History of Limerick

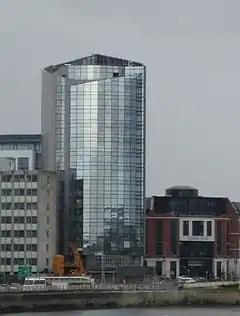
Riverpoint

On 5 December 1921 Éamon de Valera gave a speech (in what is now The Strand Hotel on the Ennis Road) cautioning against optimism in the peace process. A few hours later in London, Michael Collins signed the Anglo-Irish Treaty, granting limited independence to the southern portion of Ireland as the Irish Free State, while retaining the six counties of Northern Ireland. The treaty also gifted the ports of Berehaven, Cobh and Lough Swilly to the United Kingdom as UK sovereign bases, while annuities would continue to be paid to the British government in lieu of money loaned to Irish tenants under various land acts. De Valera and others virulently opposed the treaty's compromises. The scene was set for the civil war.